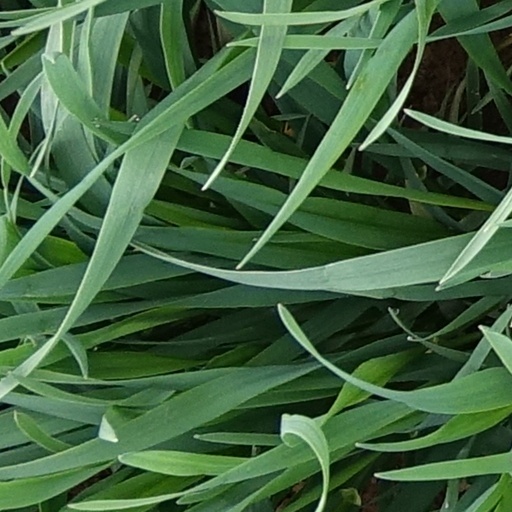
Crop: wheat